Rudkhaneh-ye Mordaq

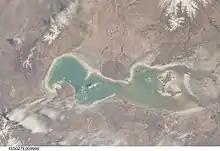
River at Right of picture

It is located at 37°8'24" N and 46°2'18" E in East Azerbaijan Province, Iran, near the town of Bonab, and flows into the southern end of Lake Urmia.